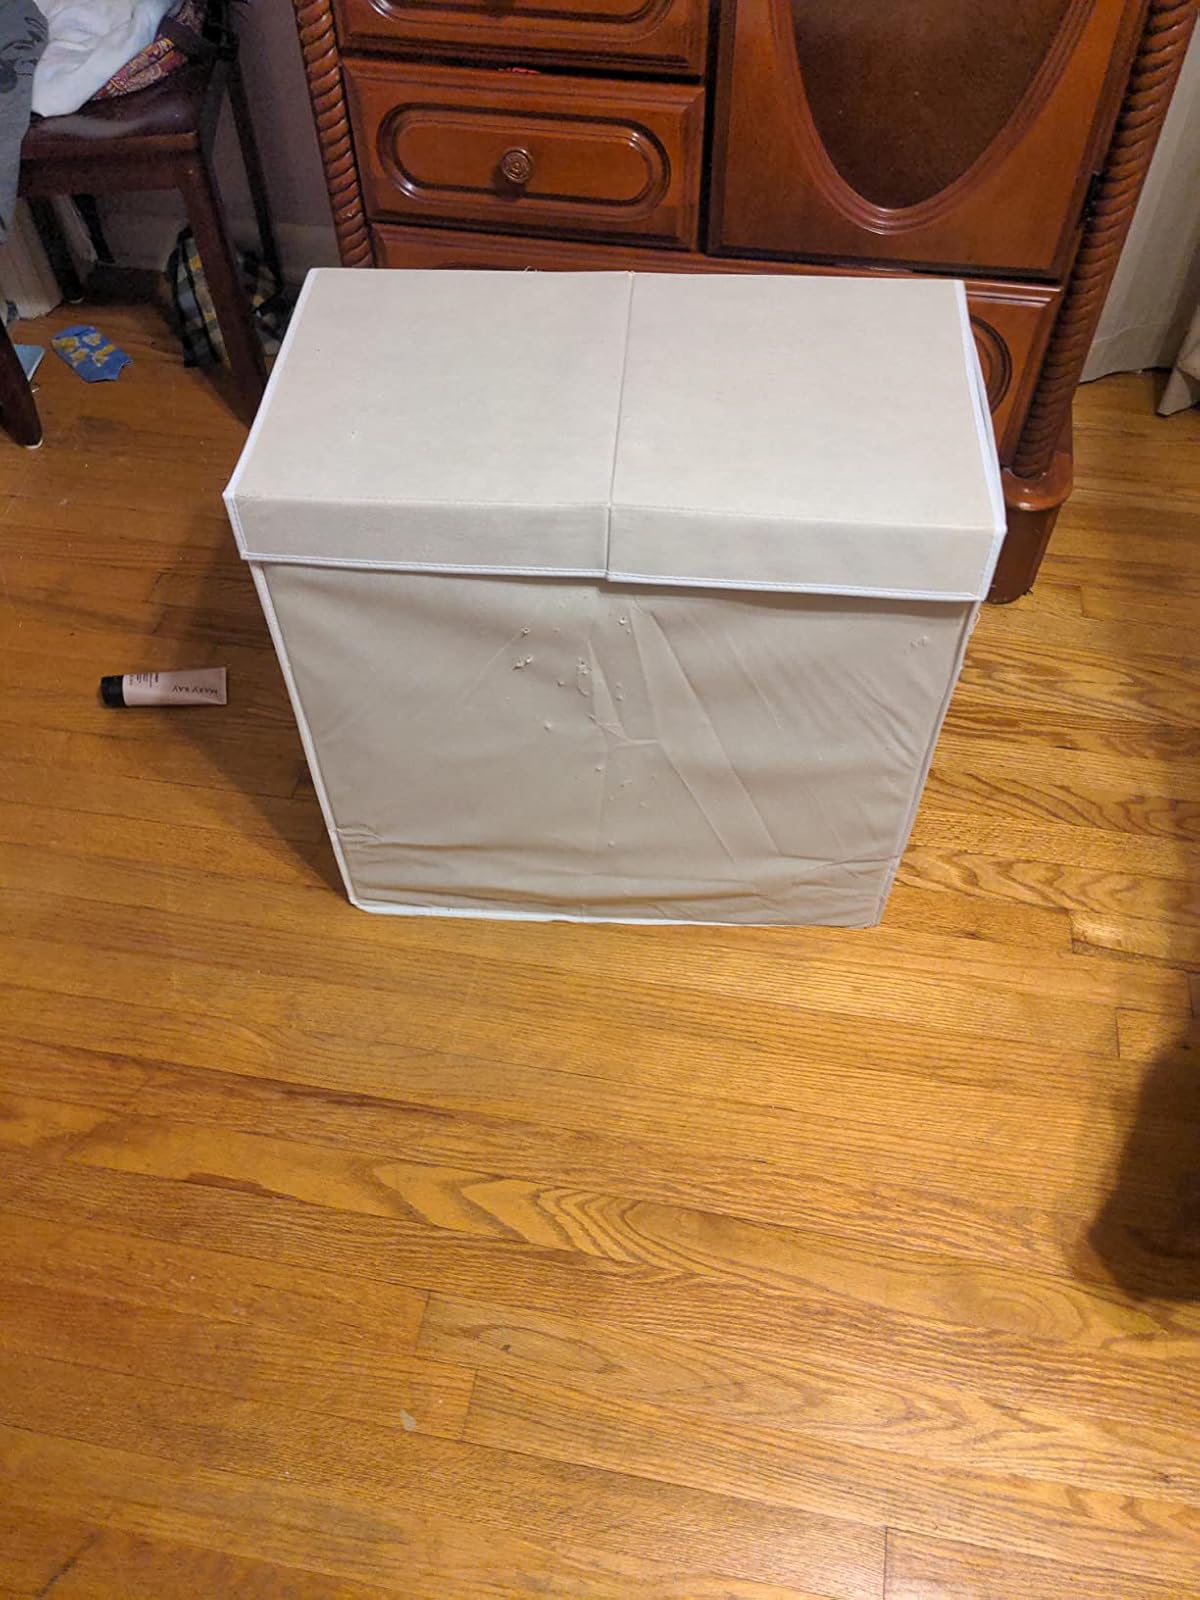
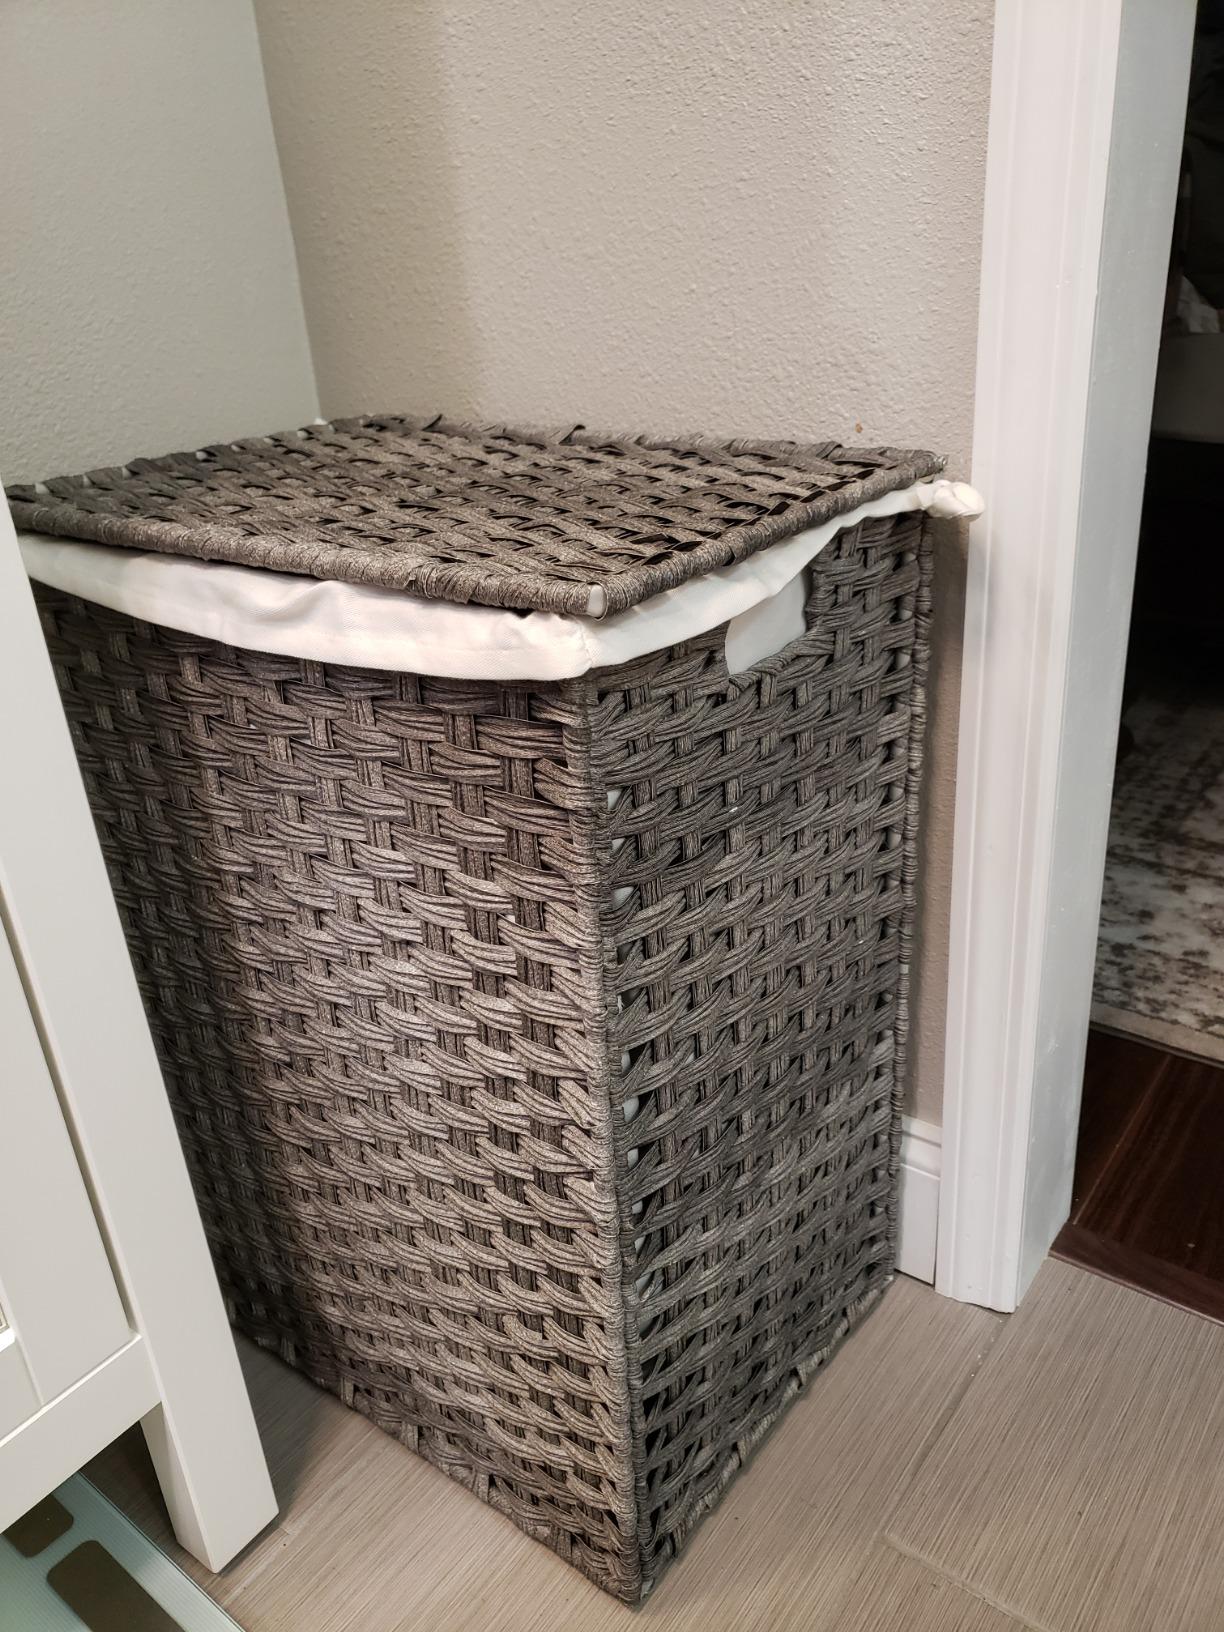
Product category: items_hamper
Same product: no